3D projection

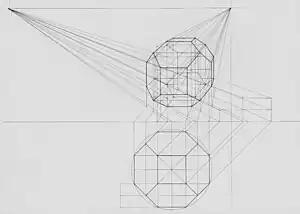
Perspective of a geometric solid using two vanishing points. In this case, the map of the solid (orthogonal projection) is drawn below the perspective, as if bending the ground plane.

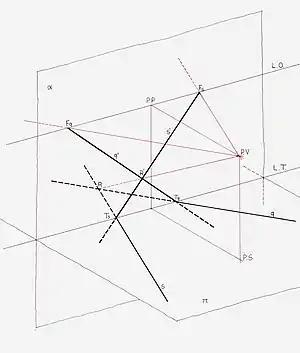
Axonometric projection of a scheme displaying the relevant elements of a vertical picture plane perspective. The standing point (P.S.) is located on the ground plane "π", and the point of view (P.V.) is right above it. P.P. is its projection on the picture plane "α". L.O. and L.T. are the horizon and the ground lines ("linea d'orizzonte" and "linea di terra"). The bold lines s and q lie on "π", and intercept "α" at "Ts" and "Tq" respectively. The parallel lines through P.V. (in red) intercept L.O. in the vanishing points "Fs" and "Fq": thus one can draw the projections s′ and q′, and hence also their intersection R′ on R.

Perspective projection or perspective transformation is a projection where three-dimensional objects are projected on a "picture plane". This has the effect that distant objects appear smaller than nearer objects.